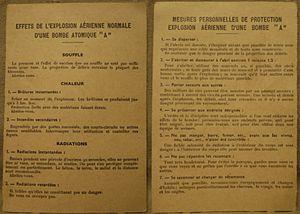
Effets de l'explosion aérienne d'une bombe A et mesures de protection
Deux cent dix essais nucléaires français au total ont été menés entre 1960 et 1996, d'abord dans le désert algérien puis en Polynésie française, d'une puissance cumulée d'environ 13 mégatonnes, impliquant officiellement environ 150 000 civils et militaires :